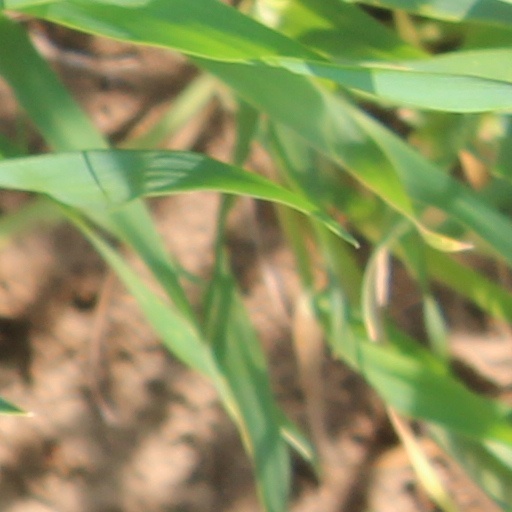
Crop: wheat